Julia Donaldson

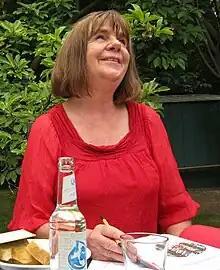
Donaldson at the 2011 Children´s and Young Adult Program of the Berlin International Literature Festival

Julia Catherine Donaldson (born 16 September 1948) is an English writer and playwright, and the 2011–2013 Children's Laureate. She is best known for her popular rhyming stories for children, especially those illustrated by Axel Scheffler, which include "The Gruffalo", "Room on the Broom" and "Stick Man". She originally wrote songs for children's television but has concentrated on writing books since the words of one of her songs, "A Squash and a Squeeze", were made into a children's book in 1993. Of her 184 published works, 64 are widely available in bookshops. The remaining 120 are intended for school use and include her Songbirds phonic reading scheme, which is part of the Oxford University Press's Oxford Reading Tree.